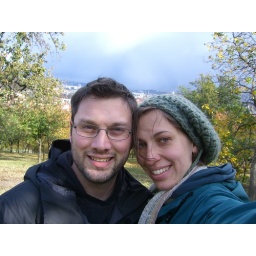
Cheesy smile and the girl in the "Yentl" hat